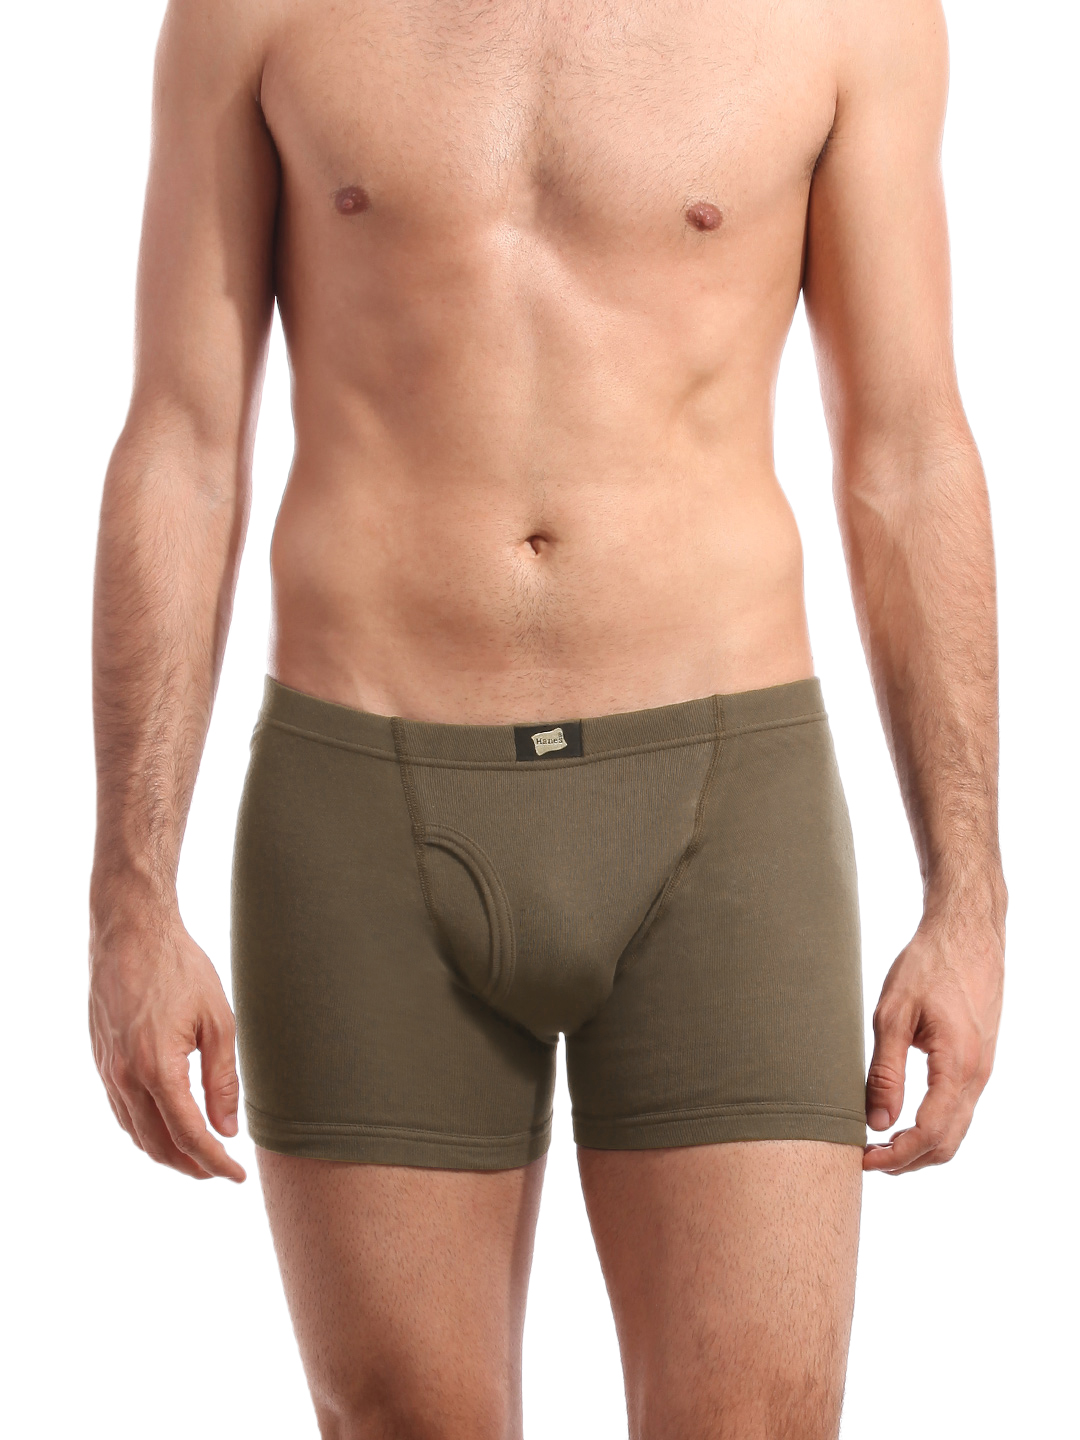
Hanes Men Brown Boxer Brief
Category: Apparel / Innerwear / Briefs
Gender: Men
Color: Brown
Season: Summer 2016
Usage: Casual